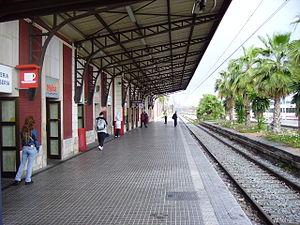
La gare de Mataró est une gare ferroviaire espagnole qui appartient à ADIF, située sur le territoire de la commune de Mataró, dans la comarque du Maresme. La gare se trouve sur la ligne de Barcelone à Maçanet-Massanes et est desservie par la ligne R1 des Rodalies de Barcelone, exploités par la Renfe.
La ligne R1 des Rodalies de Barcelone est une des lignes de Rodalies de Catalunya, aussi connue comme la ligne du Maresme. Elle relie Molins de Rei à Maçanet-Massanes.